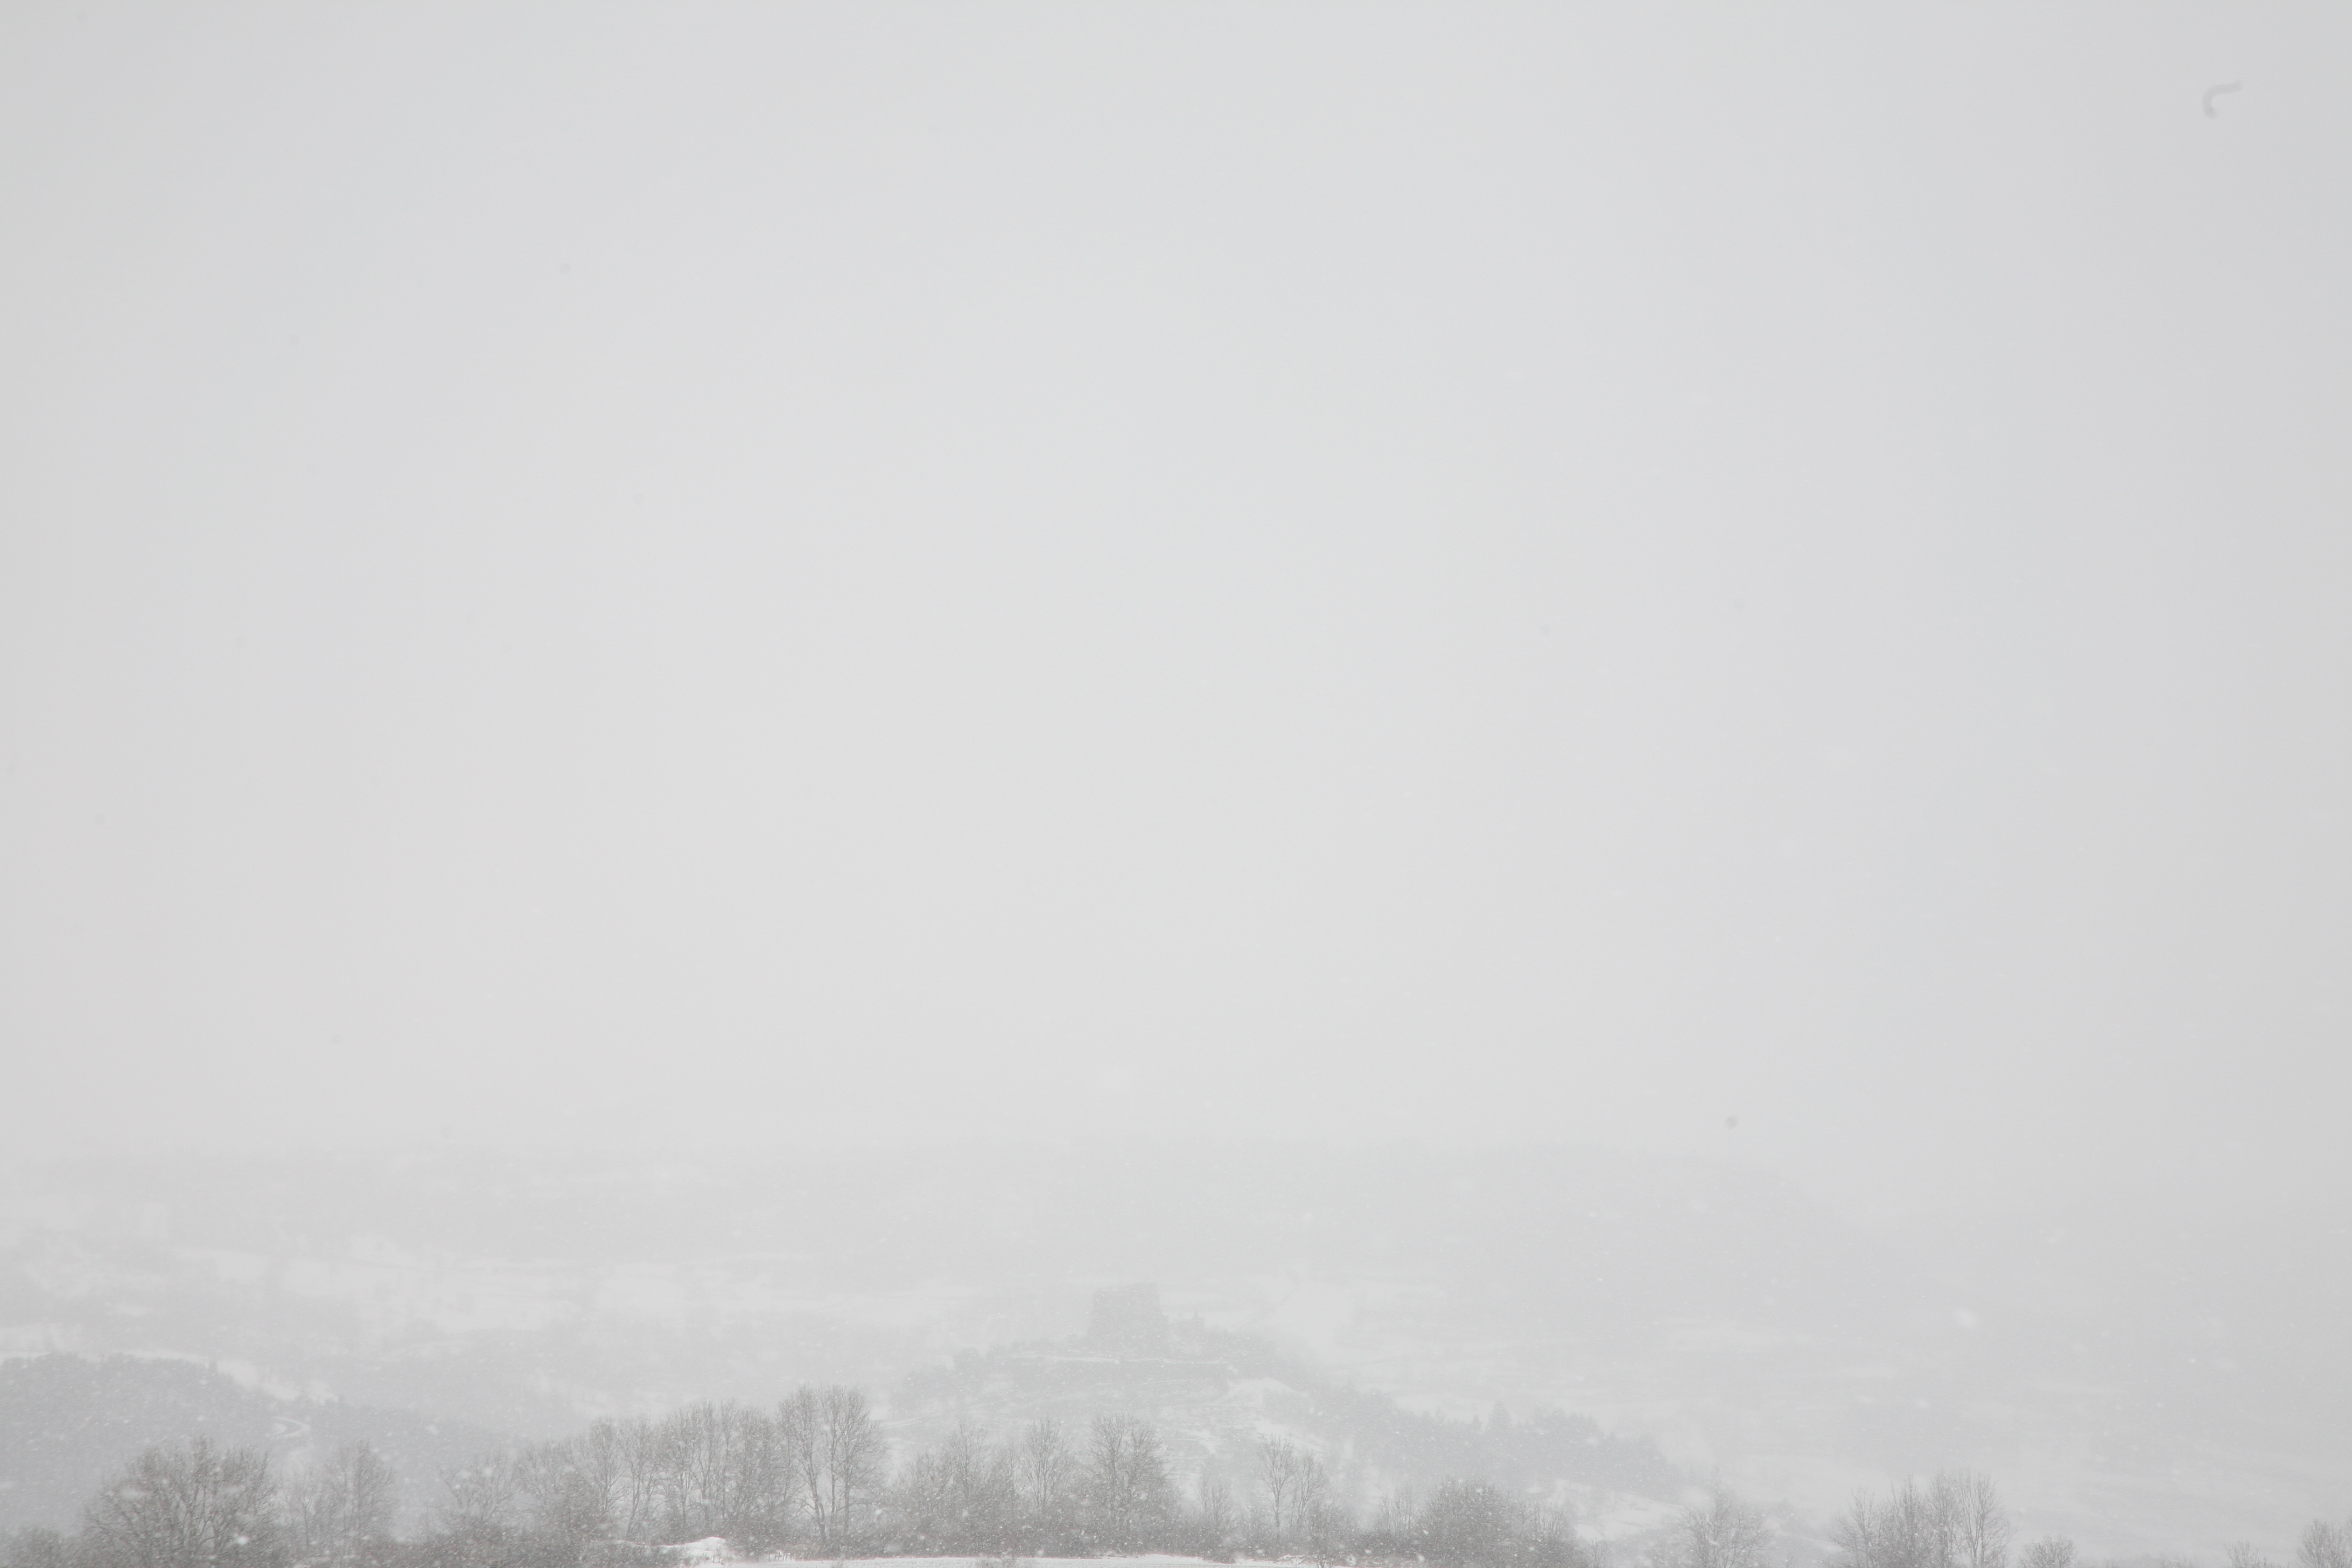
landscape, snow, cold, black and white, fog, mist, morning, atmosphere, france, weather, haze, monochrome, fields, paysage, auvergne, hiver, neige, blizzard, champs, froid, tempte, cantal, monochrome photography, atmospheric phenomenon, atmosphere of earth